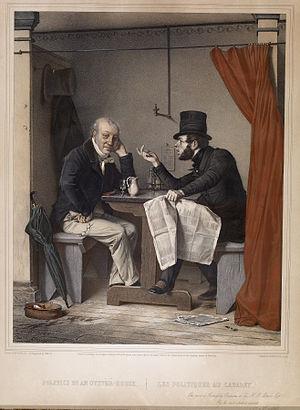
Michele Fanoli, né le 9 juillet 1807 à Cittadella et mort le 19 septembre 1876 à Milan, est un peintre, lithographe et graveur et italien, principalement de sujets religieux et de portraits dans un style Néoclassique.